17 Miracles

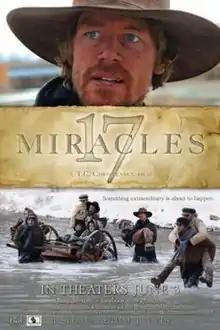
Film poster

17 Miracles is a 2011 American historical adventure film directed by T. C. Christensen. It was released in 2011 by Excel Entertainment Group. Based on the experiences of members of the Willie Handcart Company of Mormon pioneers following their late-season start and subsequent winter journey to Salt Lake City in 1856, the film emphasizes miracles individual participants reported having during the journey. The film was released in select theaters across the United States in the summer of 2011.